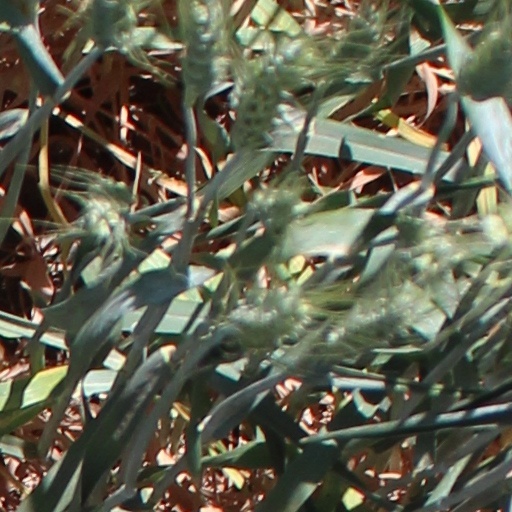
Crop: wheat